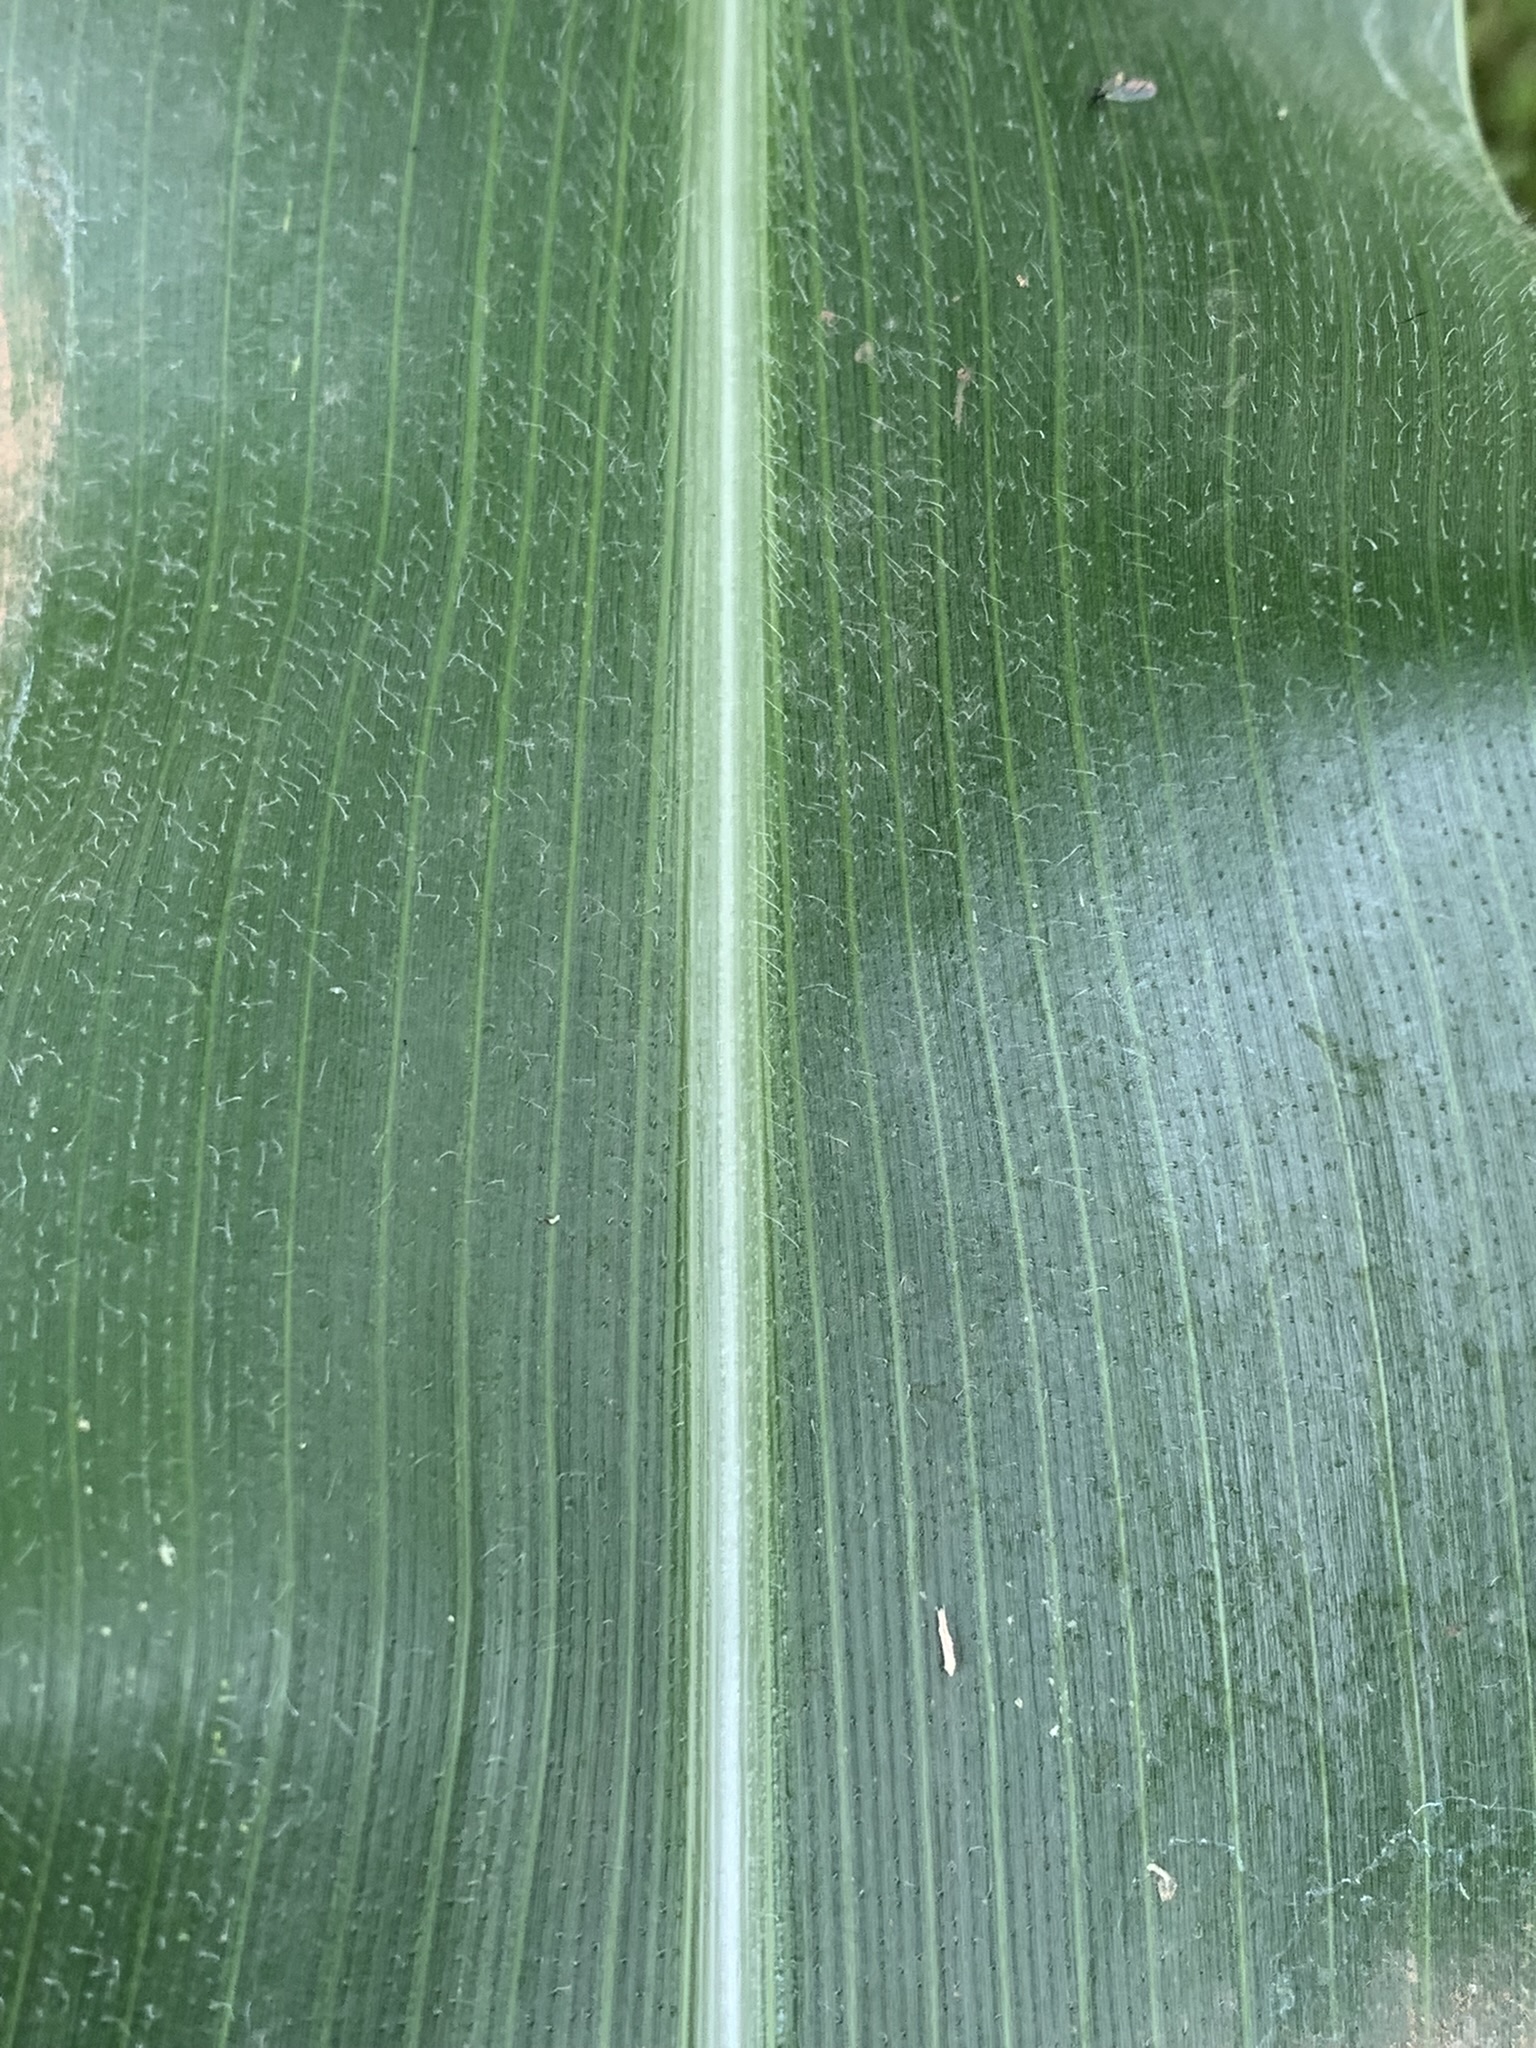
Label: Healthy